Syberia II

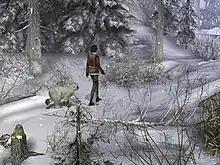
Kate Walker and a Youki

Like its predecessor, "Syberia II" is a third-person, mouse-driven adventure game in which the player must solve various puzzles and follow certain procedures in order for the linear storyline to proceed. As a pure graphical adventure game, "Syberia" follows the guidelines first introduced by LucasArts: it is impossible to die or to get stuck at any moment in the game, which allows the user to become fully immersed in "Syberia"s universe without the fear of making a mistake or the constant need to save the game.